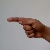
The image shows a hand gesture representing the letter 'G' in Indian Sign Language.